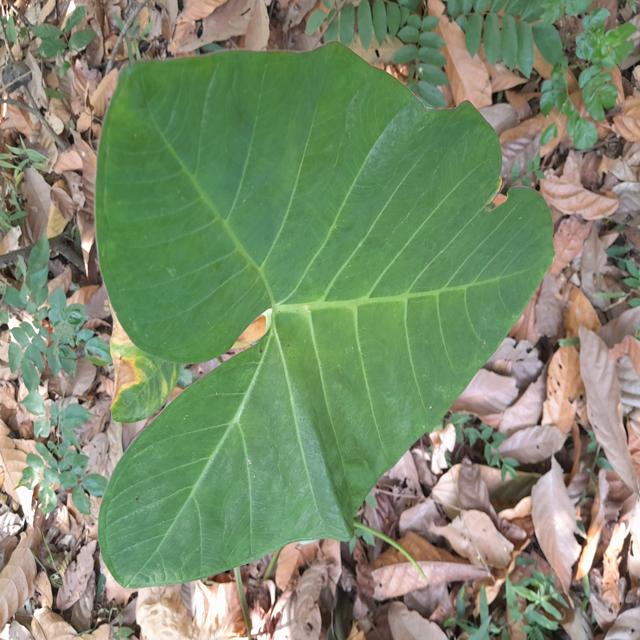
Label: Healthy